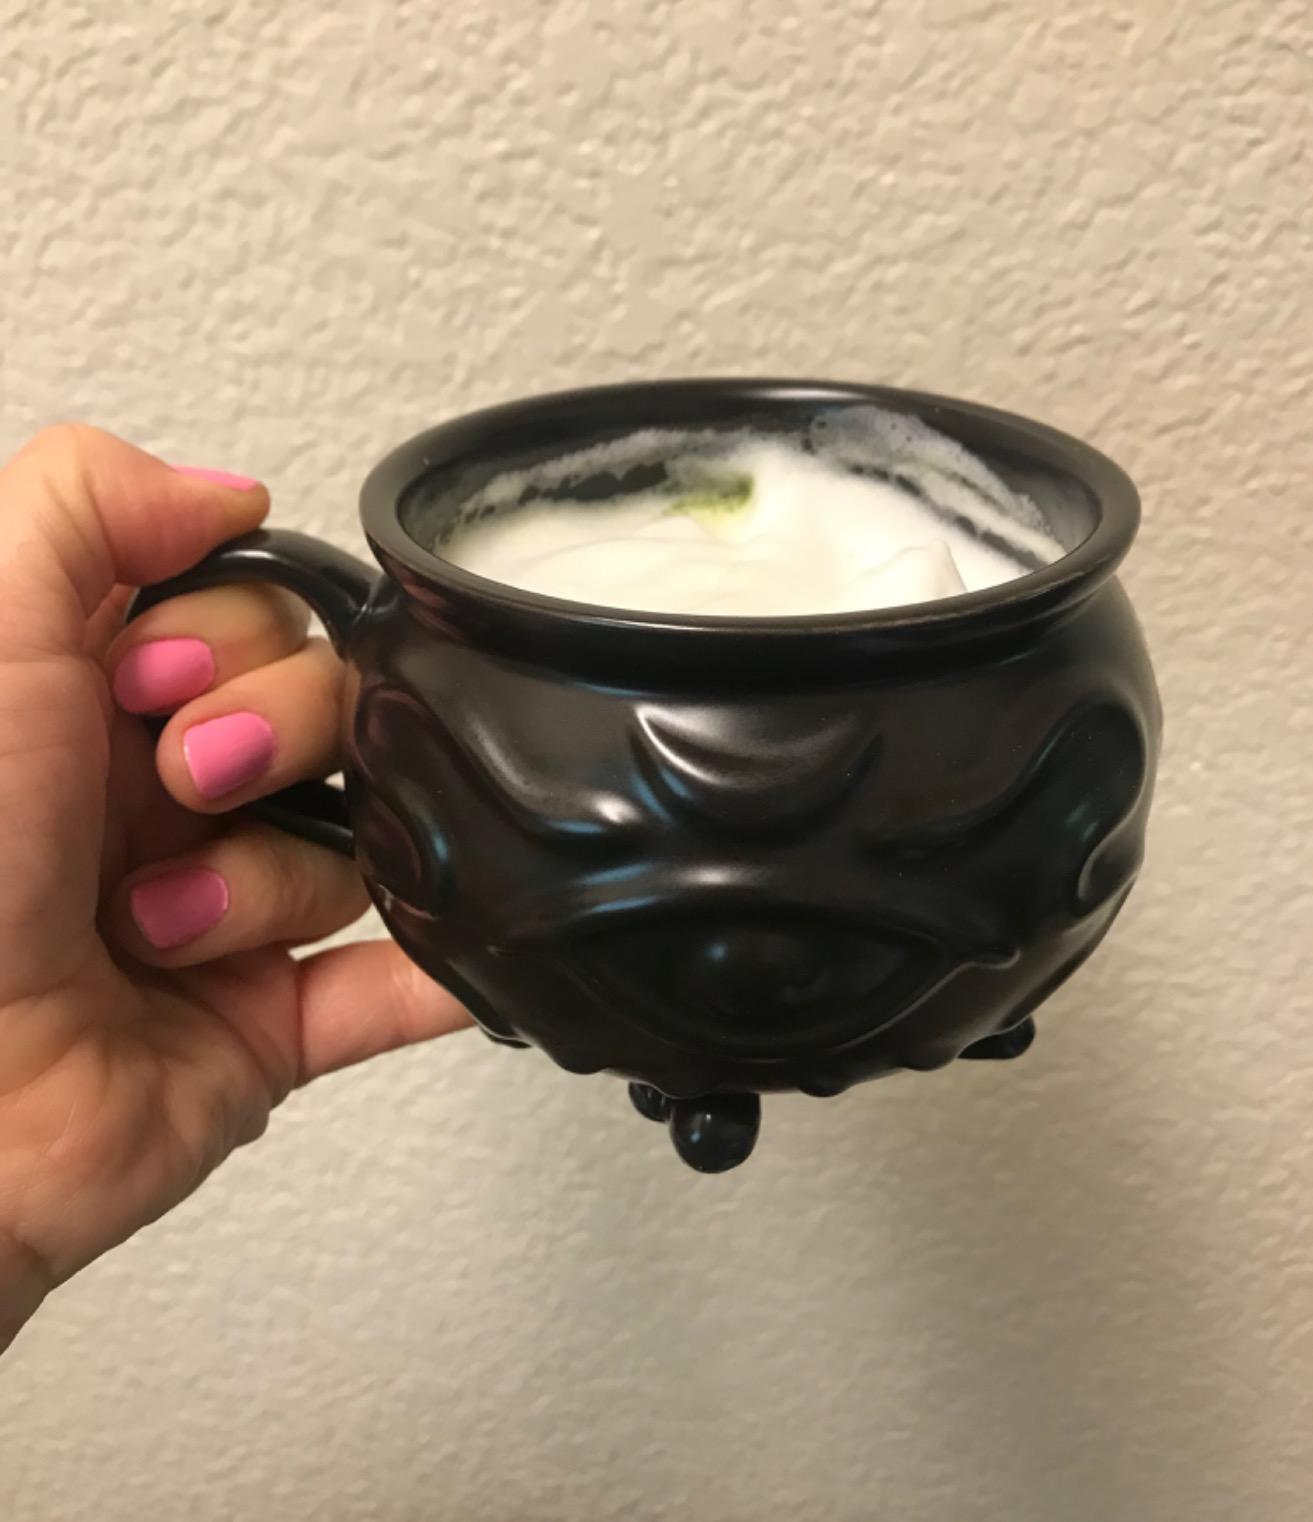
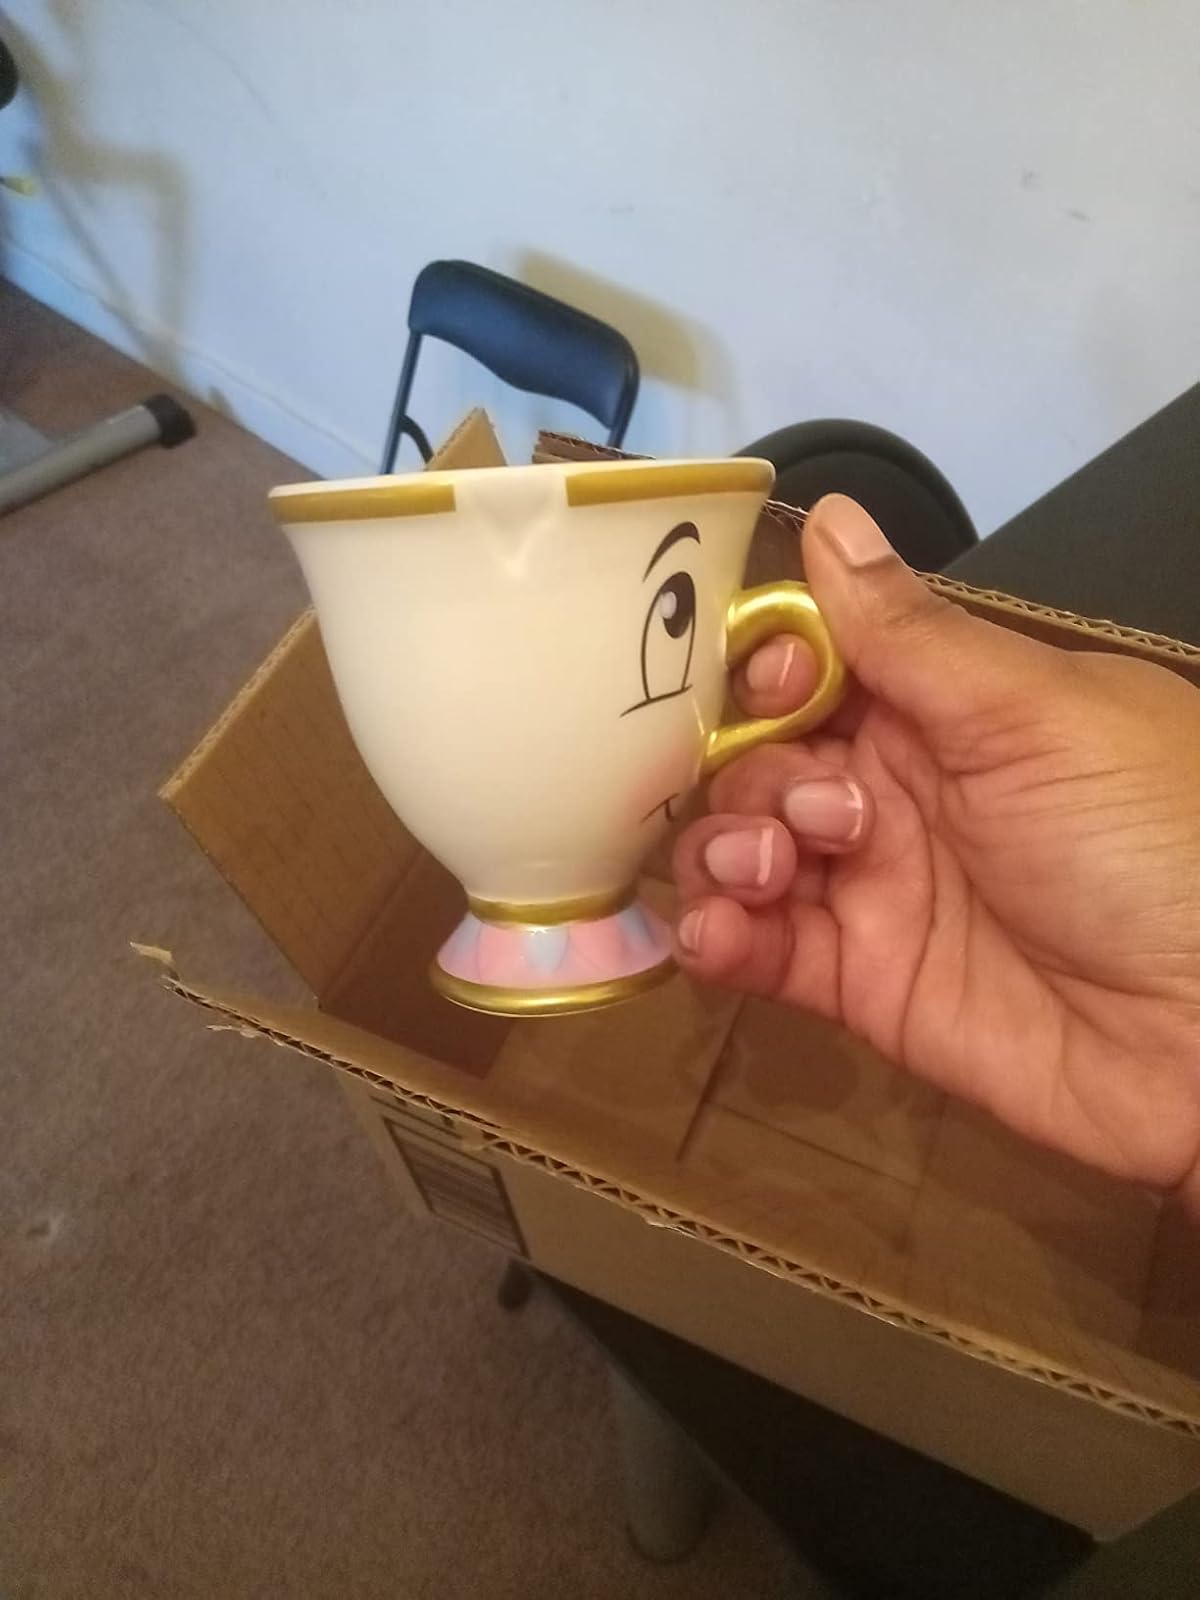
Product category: items_mug
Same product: no